Girls Rock!

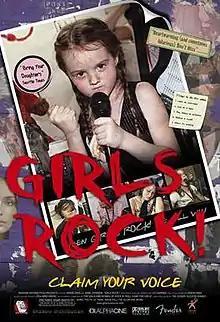
"Girls Rock!" film poster

Girls Rock! is a 2007 documentary film that follows four 8-18-year-old girls at the Rock and Roll Camp for Girls in Portland, Oregon, United States.